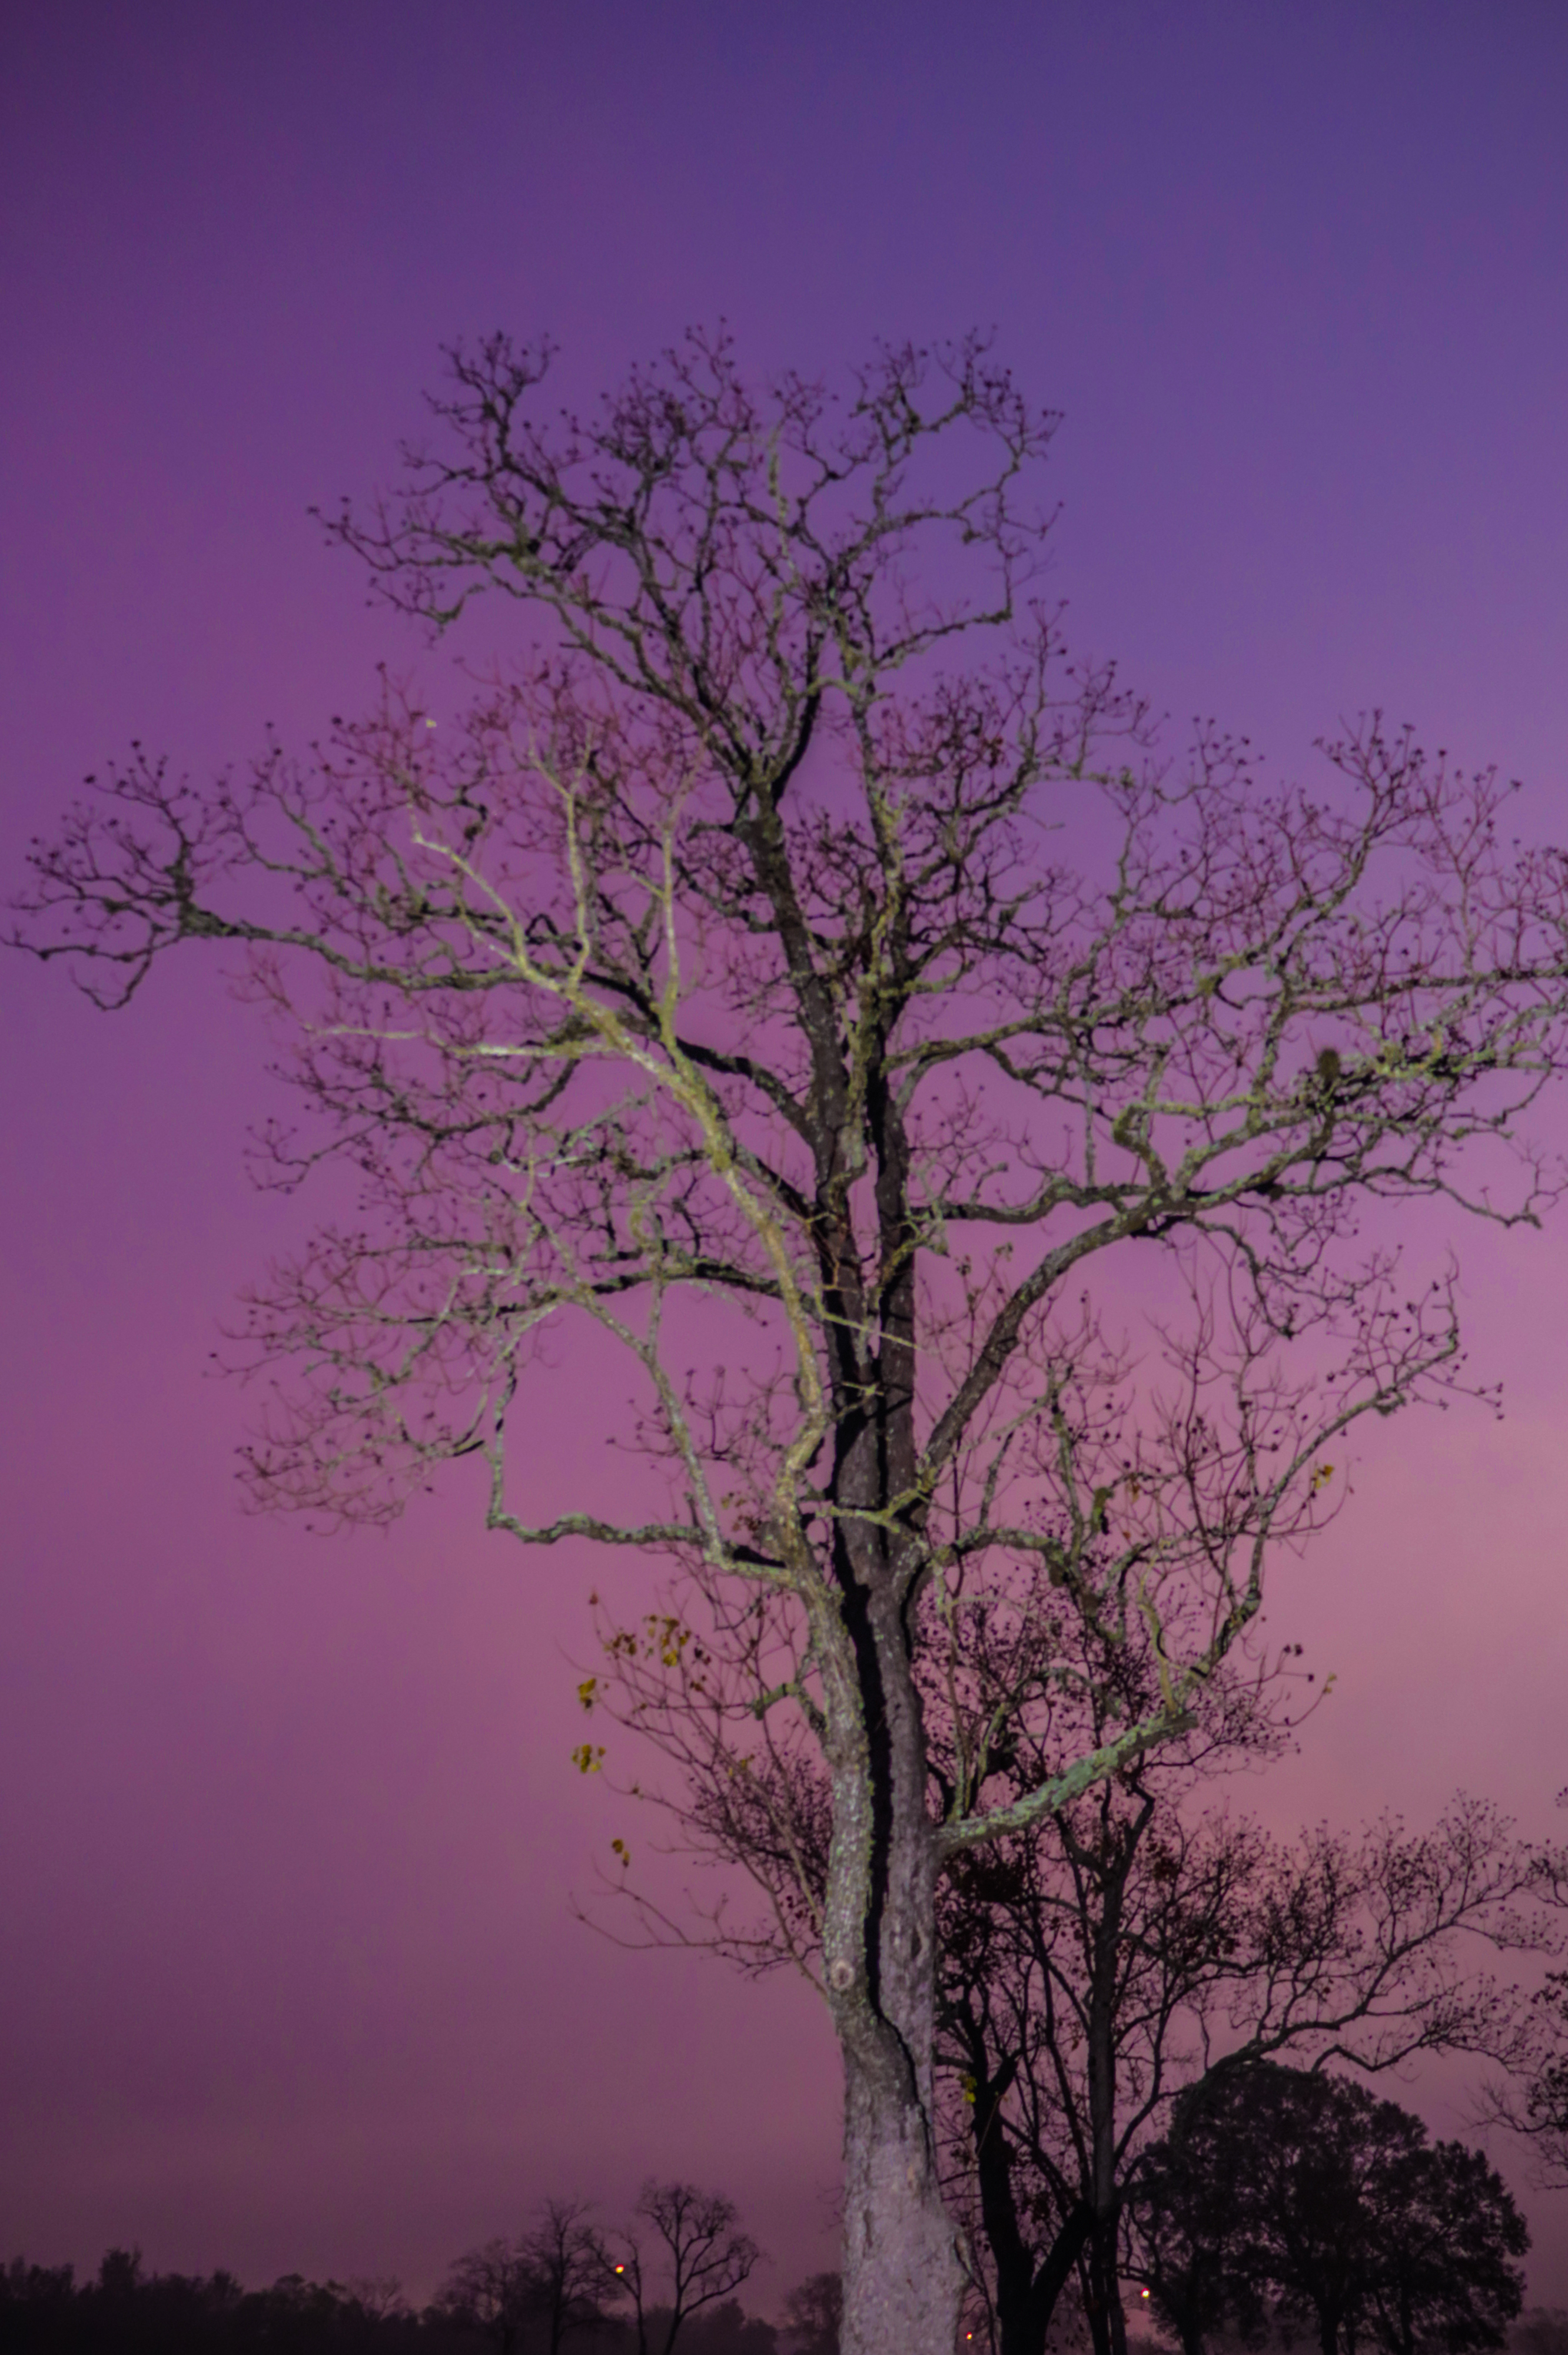
sunrise, trees, fog, canon XC10, autumn, leaves, sky, tree, branch, woody plant, purple, pink, cloud, atmosphere, morning, dusk, dawn, leaf, evening, plant, twig, meteorological phenomenon, sunlight, darkness, computer wallpaper, night, stock photography